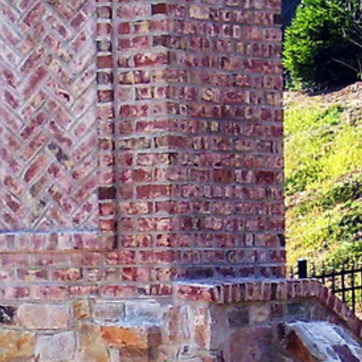
Material: brick